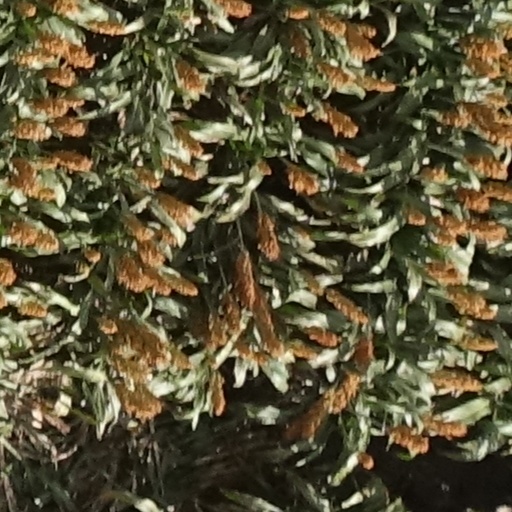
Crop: sorghum